History of Ford Motor Company

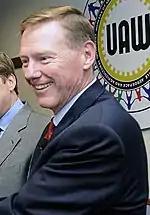
Former Ford CEO Alan Mulally, who was hired by William Clay Ford, Jr. to restructure the company

By 1916, the company had accumulated a capital surplus of $60 million, but Henry Ford declared that he intended to end special dividends for shareholders in favor of massive investments in new plants, including the River Rouge plant, allowing Ford to dramatically increase production, and the number of people employed at his plants, at the same time as cutting the prices of his cars. The Dodge brothers, John Francis Dodge and Horace Elgin Dodge, the largest non-family shareholders, with 10% of the company, objected and took Ford to court in 1917 in an often cited case, Dodge v. Ford Motor Company. The judge found in their favor requiring a $19million special dividend. The decision was then upheld in the 1919 appeal to the Michigan Supreme Court which stated that: